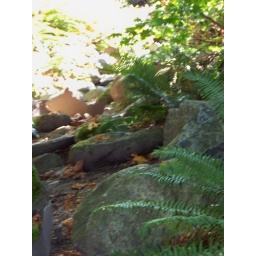
metal salmon swimming upstream in dry creek bed 10 06 2010 Bellingham Maritime Heritage Park